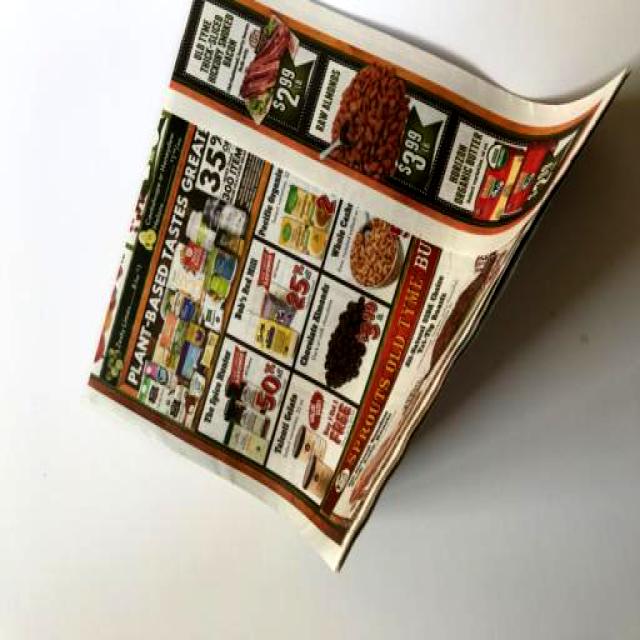
Label: Paper